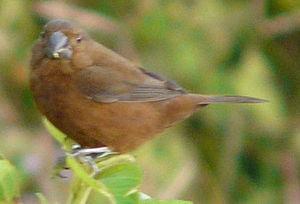
Le Sporophile à bec fort est une espèce de passereaux appartenant à la famille des Thraupidae.